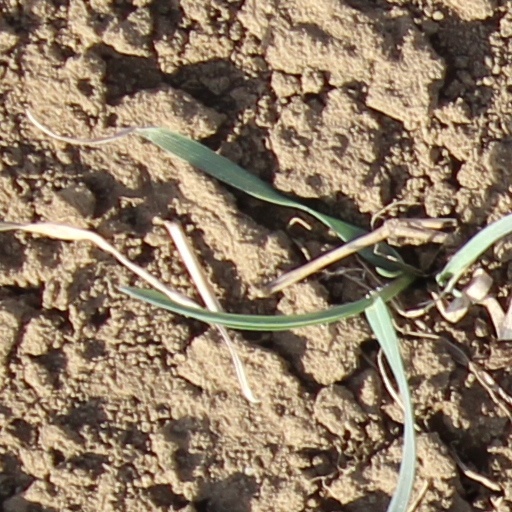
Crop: wheat